Wild Weasel

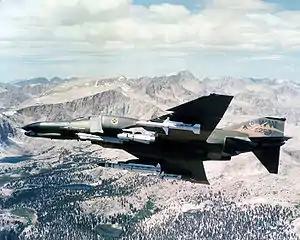
An F-4G with WW payload; near to far: AGM-88 HARM, AGM-65 Maverick, ALQ-119 ECM pod, AGM-78 Standard ARM and AGM-45 Shrike, circa 1981.

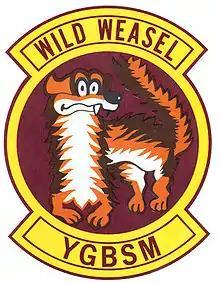
Wild Weasel patch. The letters at the bottom stand for "You gotta be shitting me."

Wild Weasel is a code name given by the United States Air Force (USAF) to any aircraft equipped with anti-radiation missiles and used to suppress enemy air defenses by destroying their radar and surface-to-air missile (SAM) installations. A Wild Weasel pilot baits an enemy into targeting their aircraft with their radars, then traces the radar emissions back to their source, allowing the Weasel or its teammates to precisely target it for destruction.